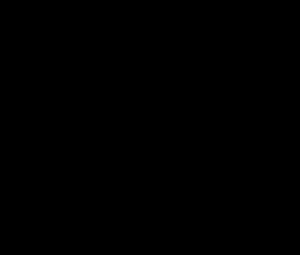
Le procédé Ostwald est à l'origine un procédé chimique catalytique de combustion contrôlée à l'air purifié du gaz ammoniac en oxydes d'azote, oxyde nitrique ou oxyde d'azote puis peroxyde d'azote ou dioxyde d'azote, précurseur de l'acide nitrique obtenu finalement après humidification à l'eau. Il a été développé par le chimiste allemand Wilhelm Ostwald avec l'aide de son gendre Eberhard Brauer et mis au point au début des années 1900. La catalyse sur platine à haute température, de l'ordre de 850 °C, permet d'obtenir de l'acide nitrique à partir d'ammoniac.